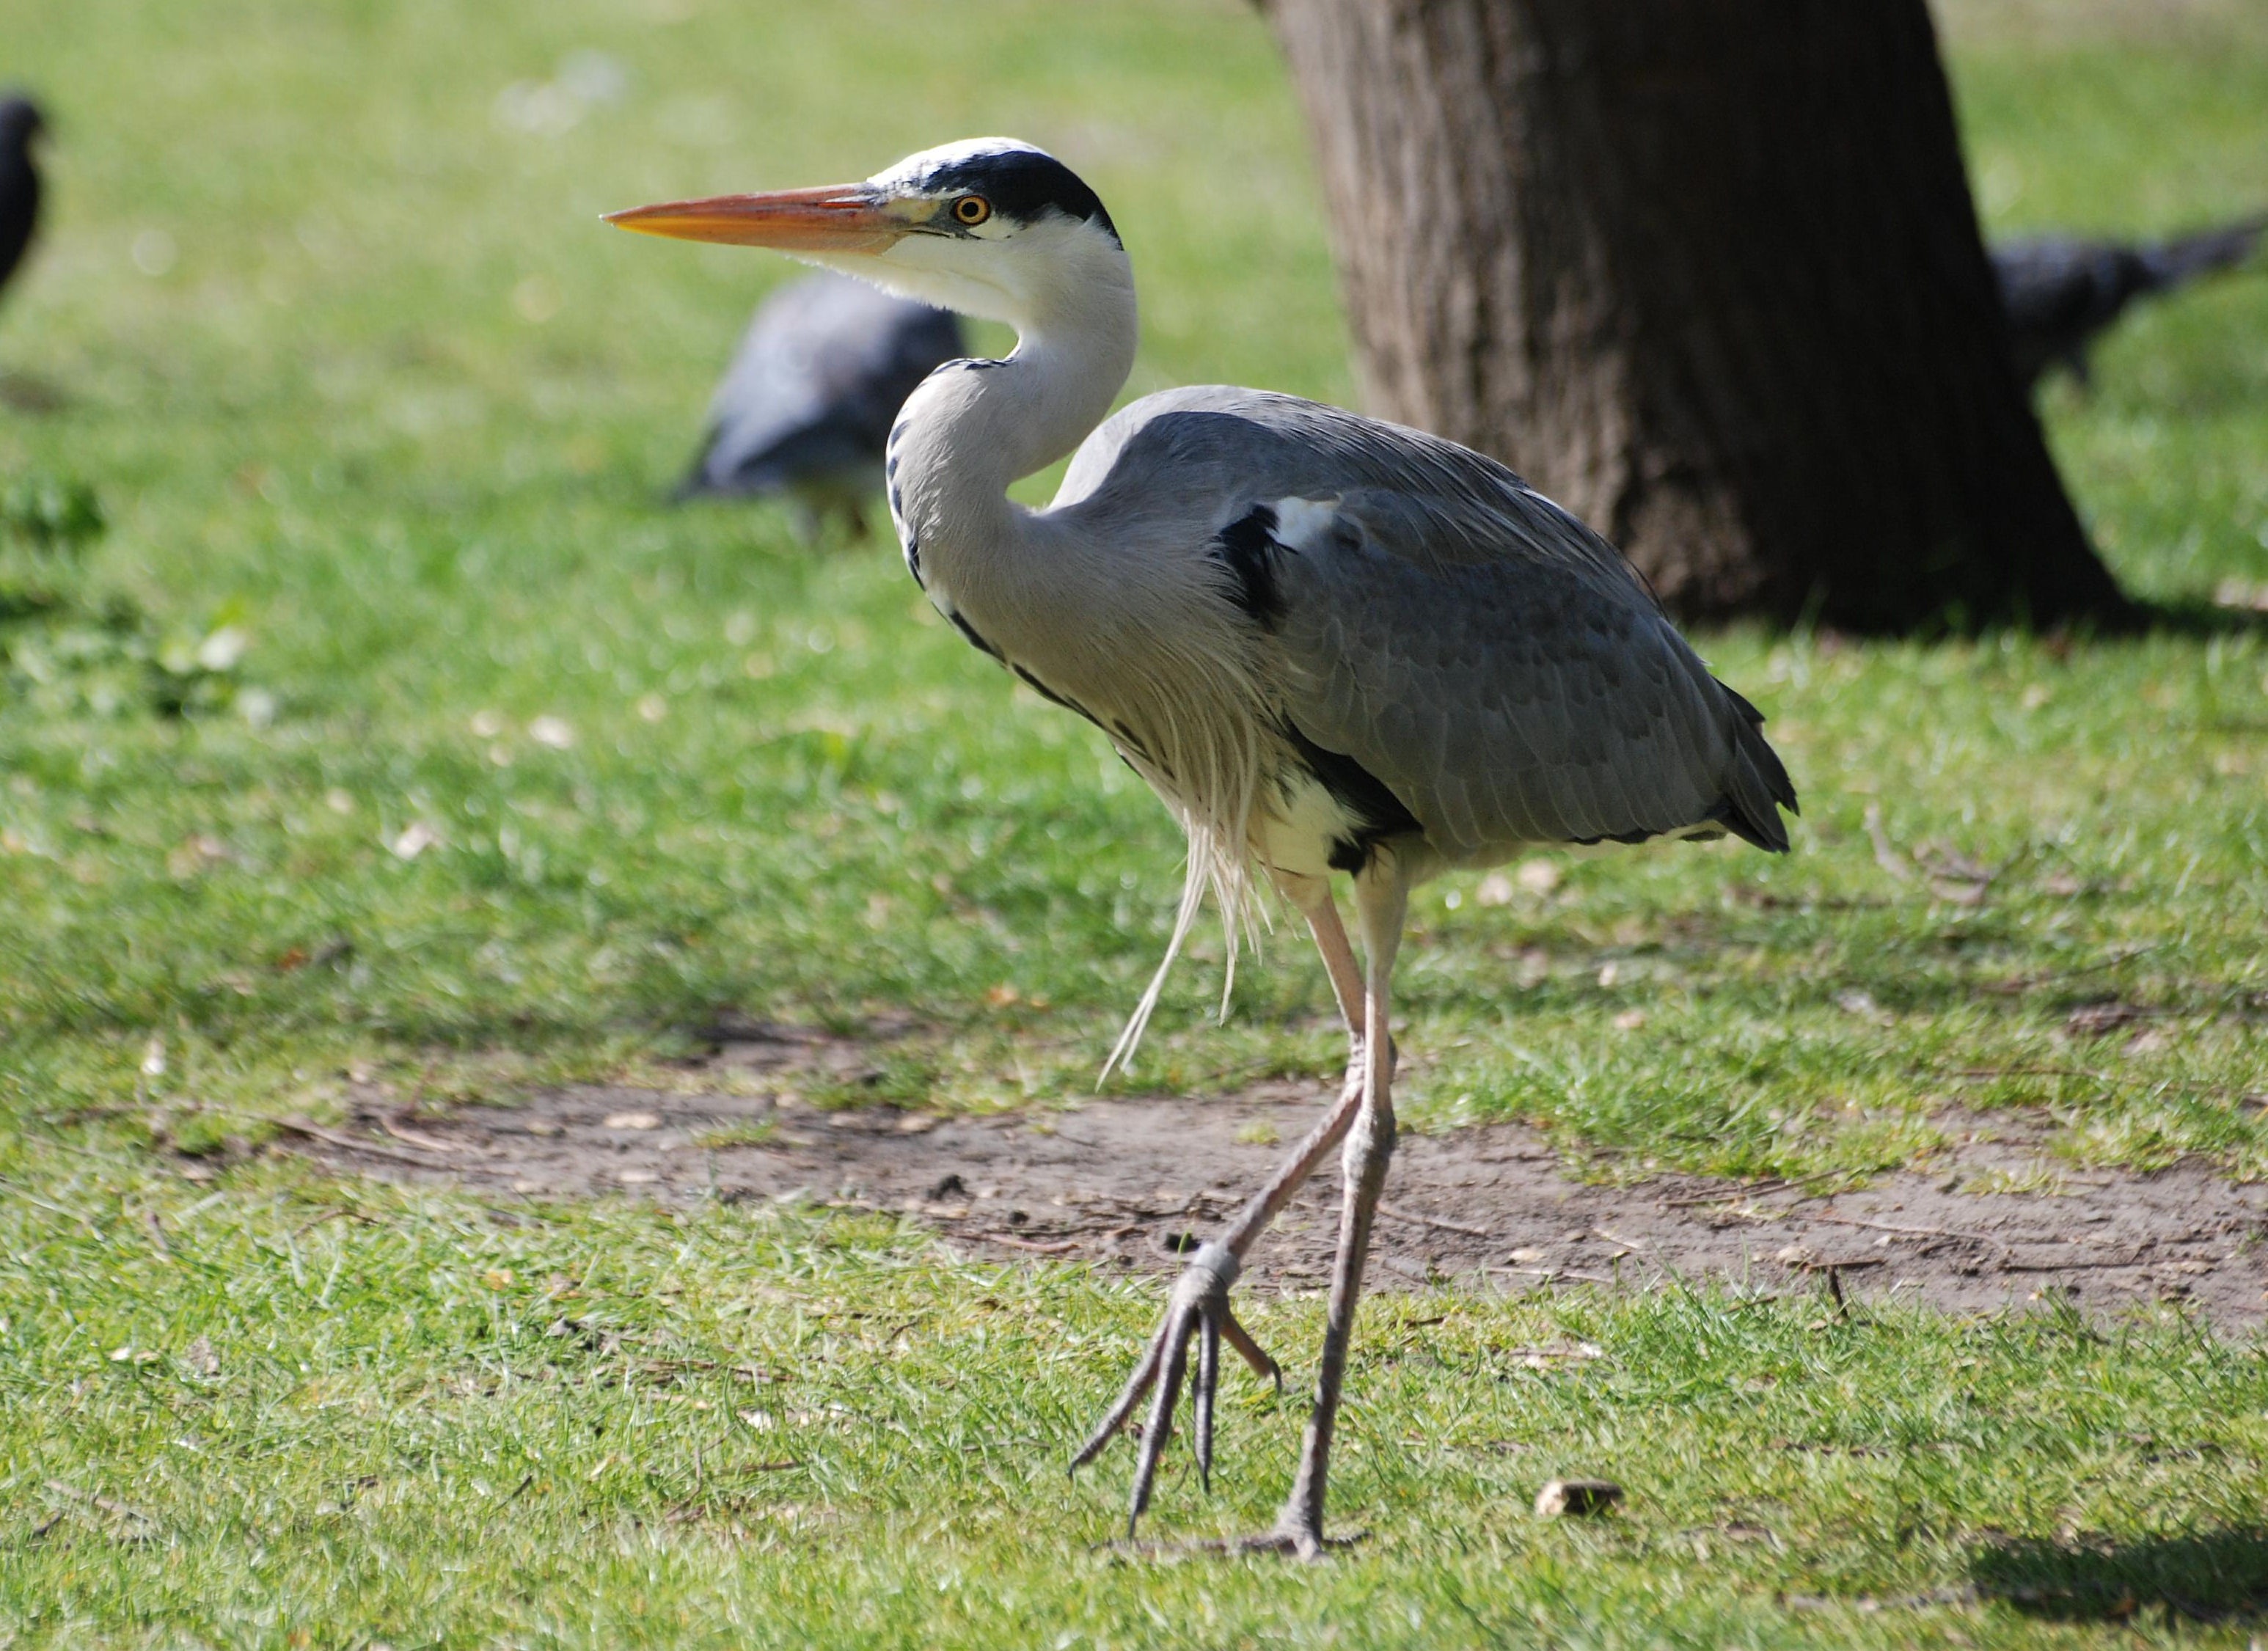
bird, wildlife, wild, standing, beak, fauna, stork, grey, vertebrate, heron, ardea cinerea, white stork, little blue heron, ciconiiformes